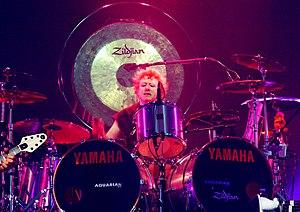
James Kottak au Zénith de Nantes en 2007
James Kottak est un batteur américain particulièrement connu pour avoir été, entre 1996 et 2016, le batteur du groupe allemand de hard rock Scorpions.